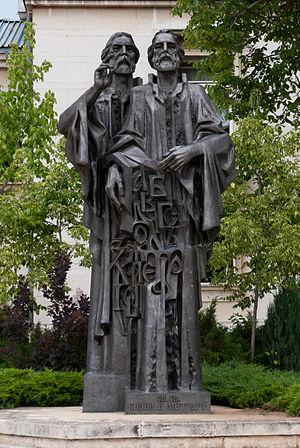
Rastislav, empereur de Grande-Moravie est le second dirigeant de cet empire, et, suite à sa canonisation, est un saint de l'Église orthodoxe fêté le 28 octobre.